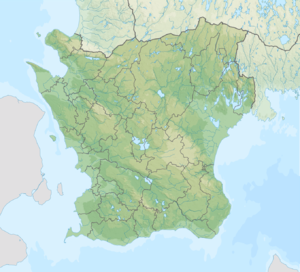
Odensjön
Odensjöns placering i Skåne 56°0′16.45″N 13°16′31.87″Ø﻿ / ﻿56.0045694°N 13.2755194°Ø﻿ / 56.0045694; 13.2755194Koordinater: 56°0′16.45″N 13°16′31.87″Ø﻿ / ﻿56.0045694°N 13.2755194°Ø﻿ / 56.0045694; 13.2755194
Odensjön ligger i Skåne län
Odensjön er en sø i Skåne, Sverige, der ligger i Söderåsens nationalpark. Søen er rund, har en diameter på 150 meter og er 19 meter dyb. Odensjön menes at være en glaciærformet issø. Odensjön menes at have fået sit navn på grund af den cirkulære form, der ligner guden Odins øje. Odensjön er placeret i Söderåsens Natura 2000-område og beskyttet i EUs fugledirektiv.